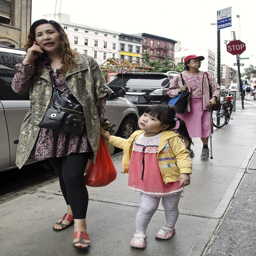
Woman and child walking down the sidewalk followed by lady.
A mother and daughter are walking down a sidewalk.
an elderly woman holding hands with a young child walking on a street
A woman on her phone is holding a little girls hand.
A mother and daughter walking down the street.